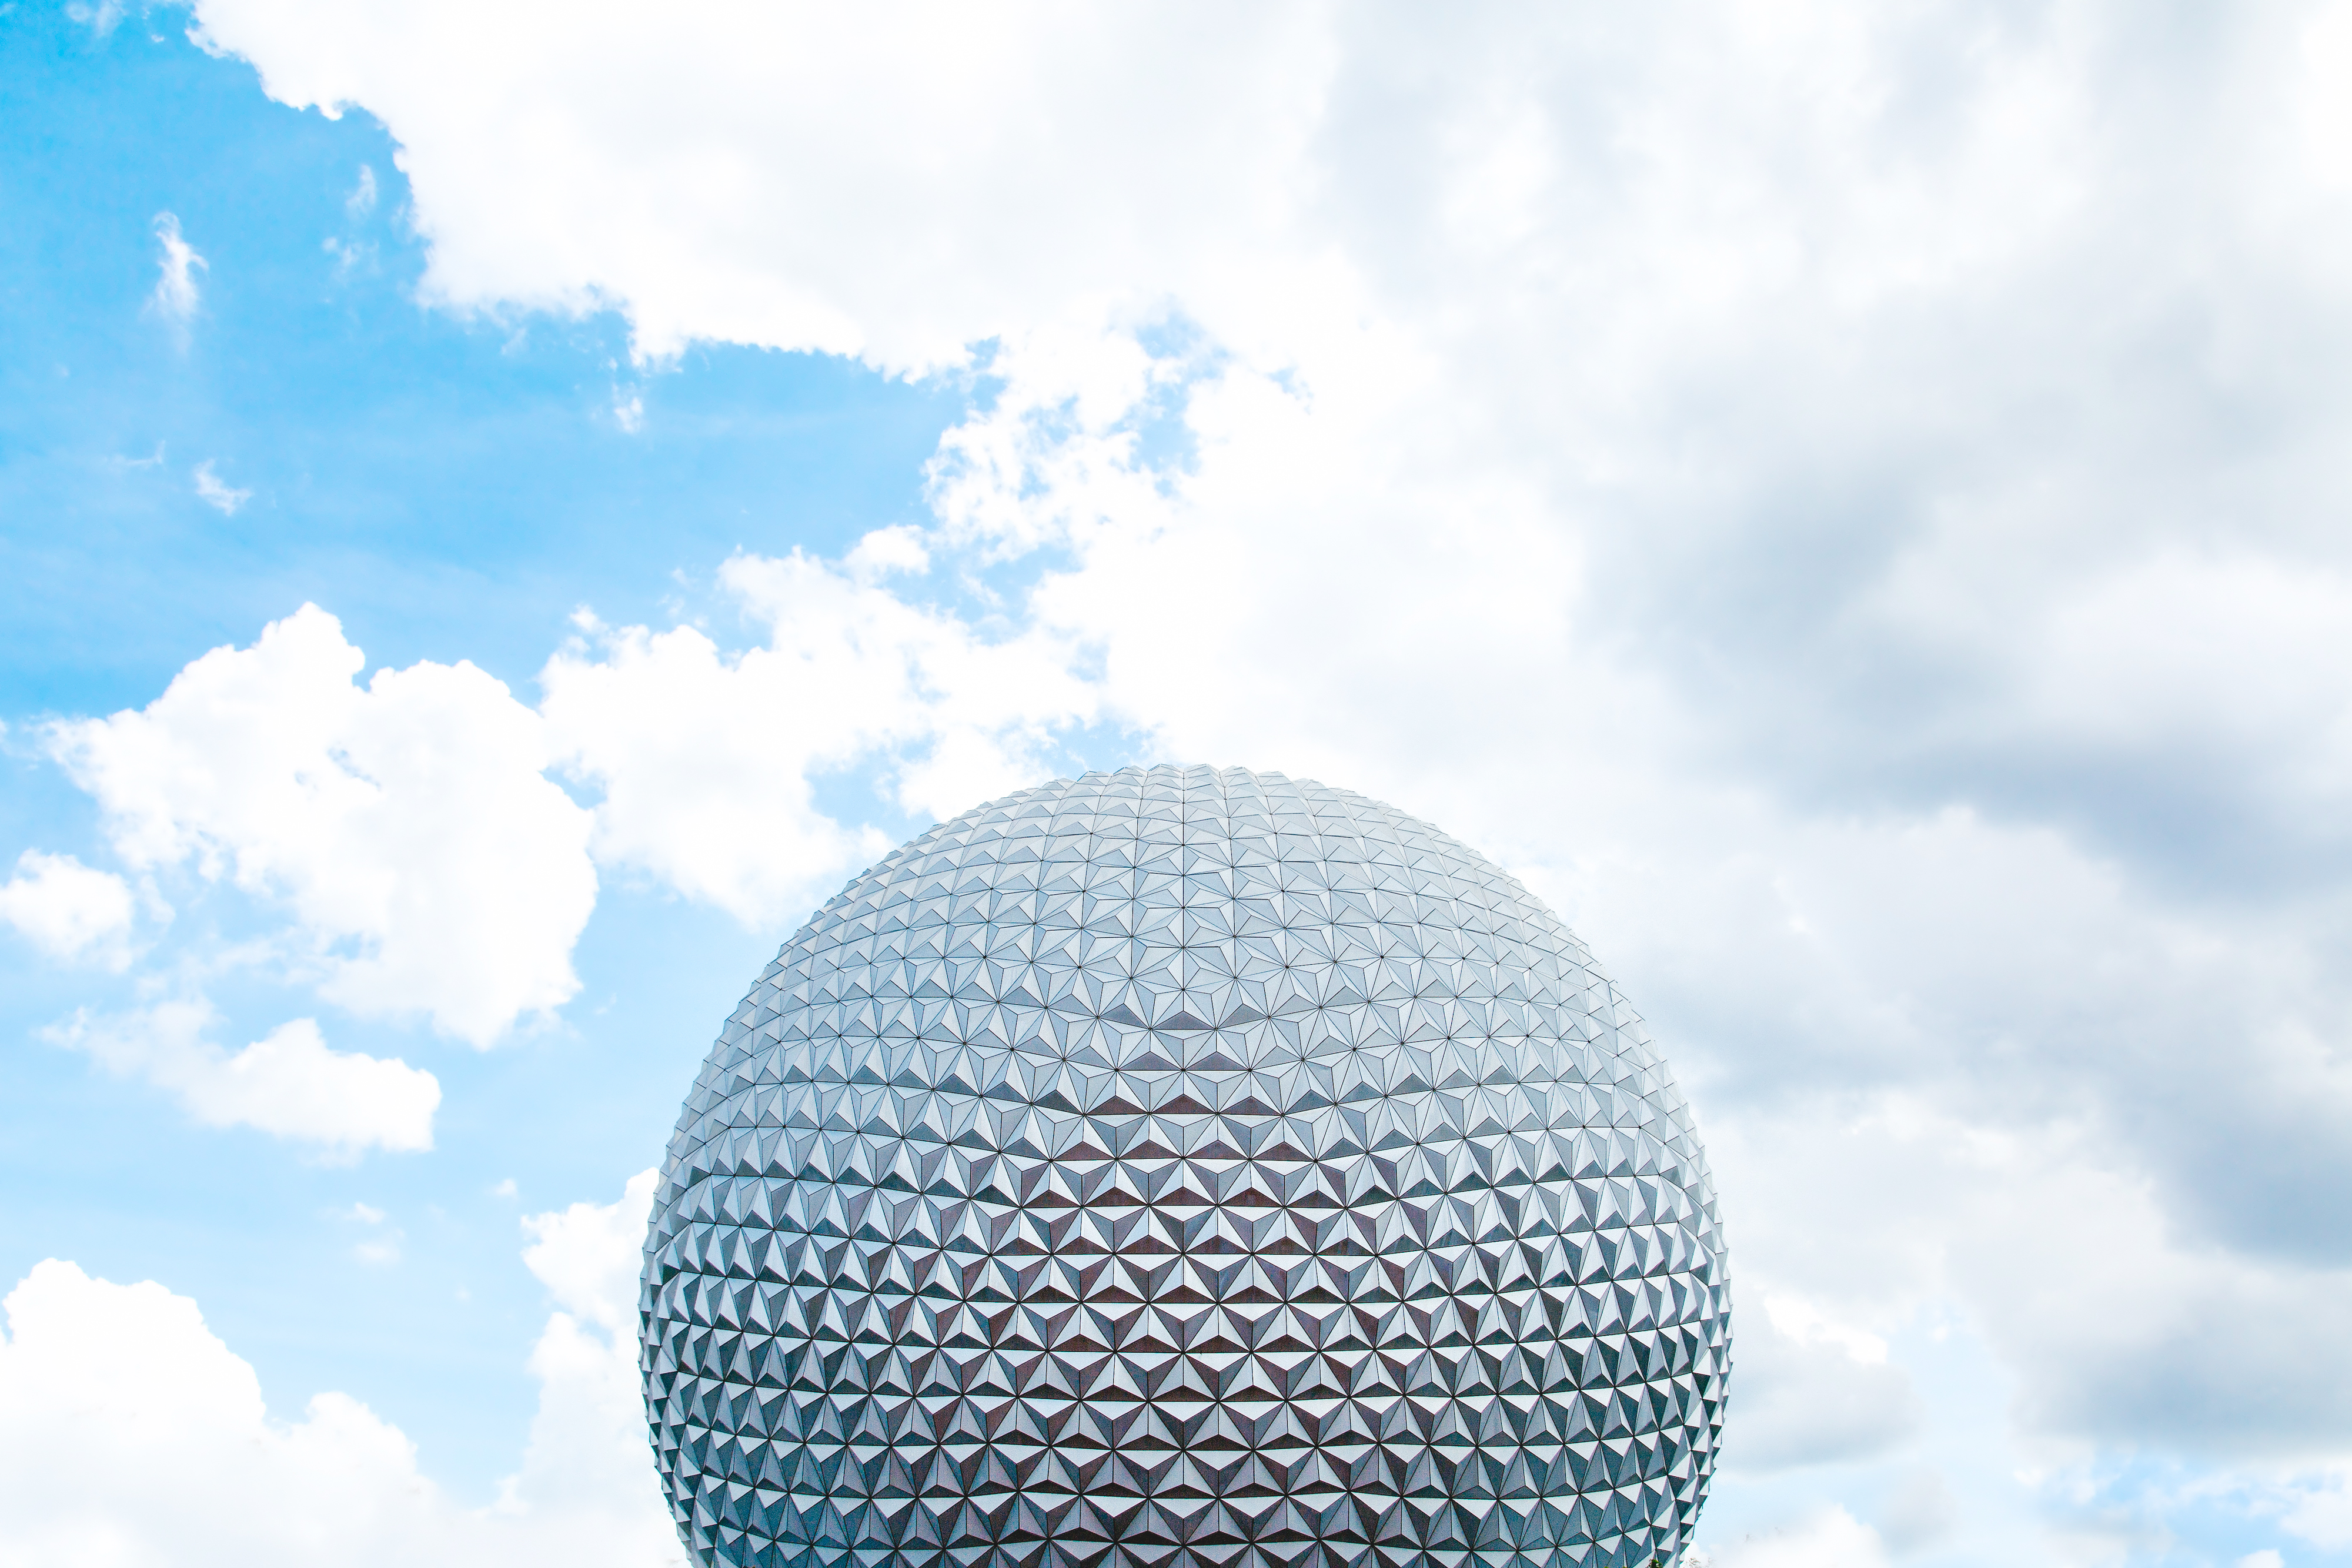
cloud, sky, sunlight, skyscraper, blue, epcot, sphere, dome, atmosphere of earth